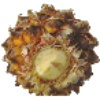
Label: Pineapple Mini 1